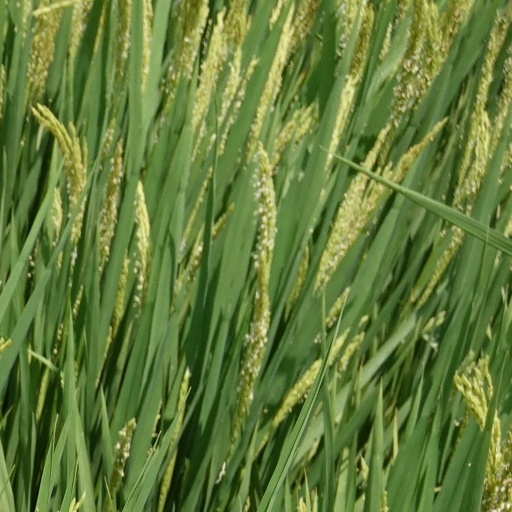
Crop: rice